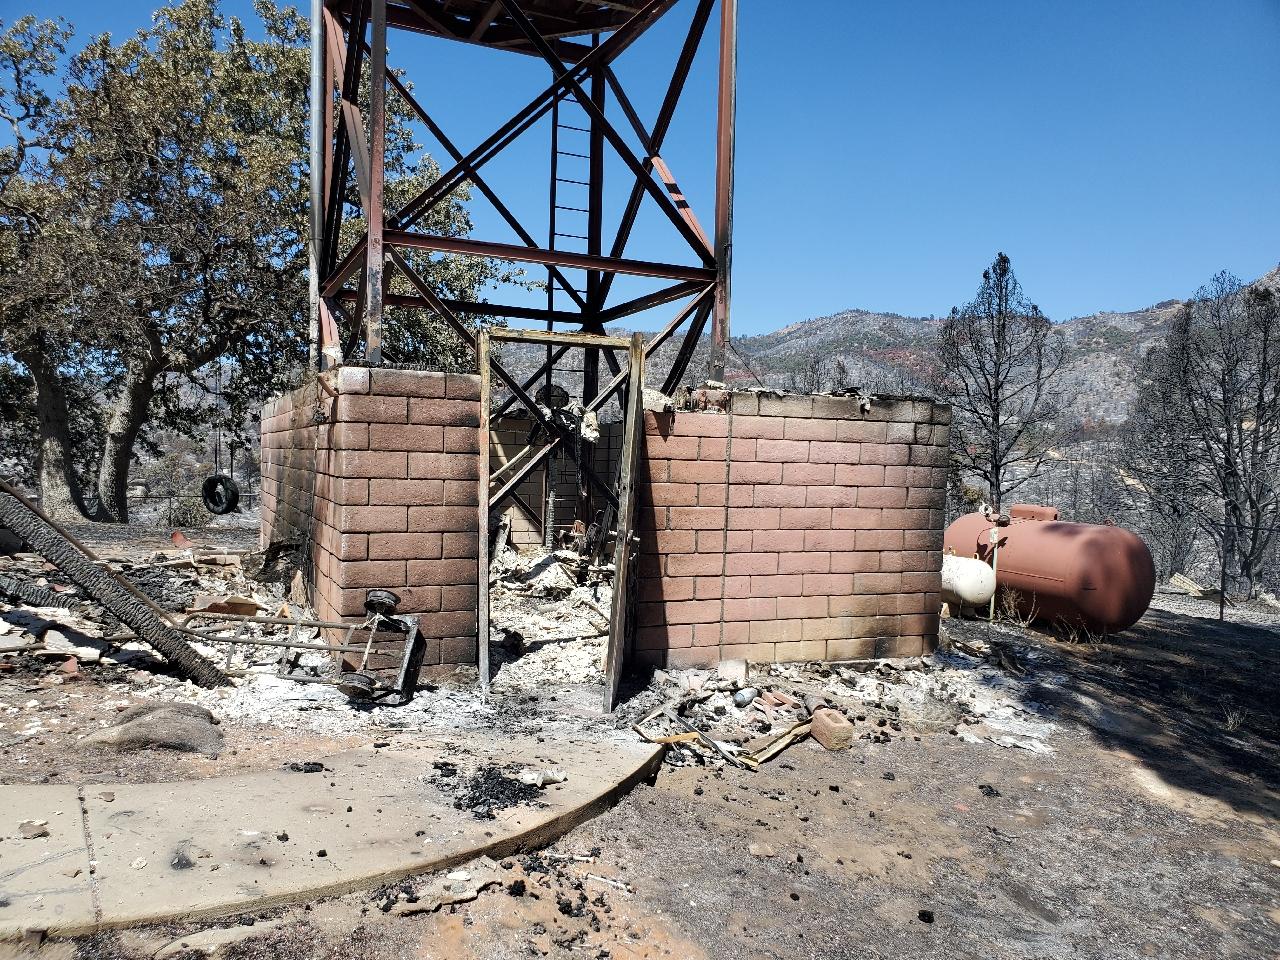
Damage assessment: destroyed